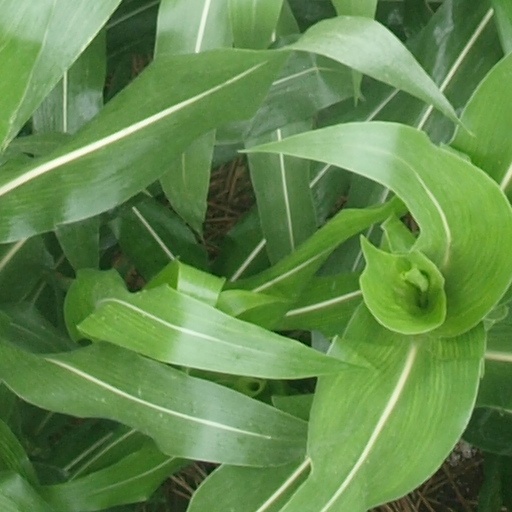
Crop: maize; corn